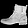
Label: Ankle boot